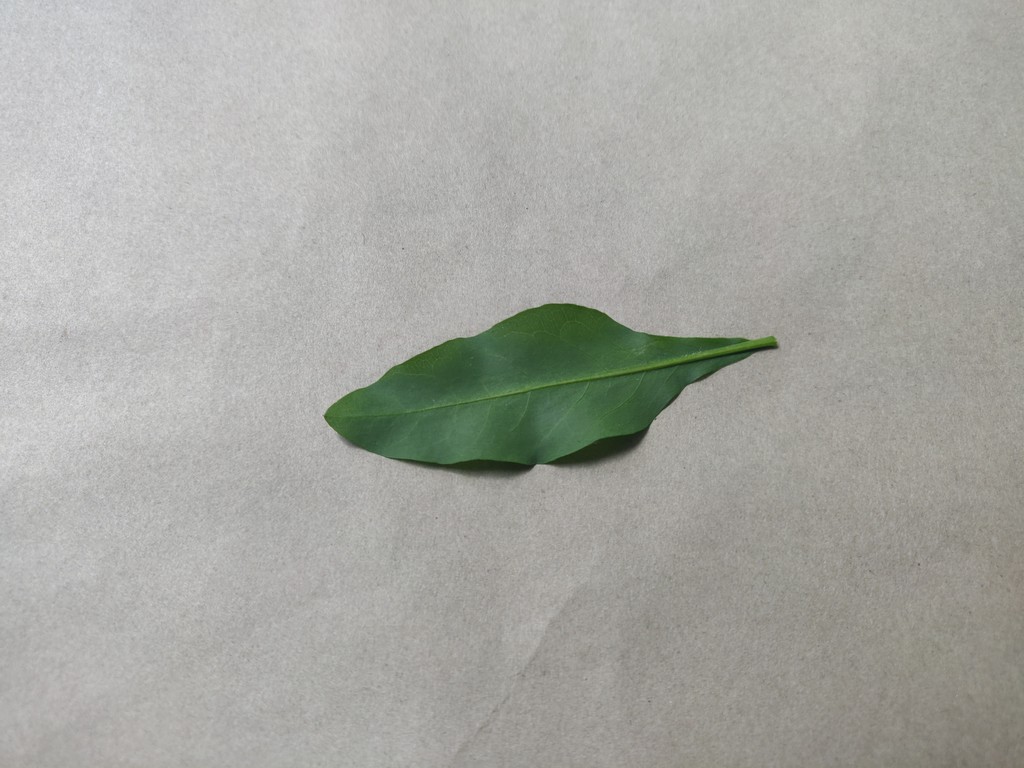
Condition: Healthy
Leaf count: single
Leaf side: back